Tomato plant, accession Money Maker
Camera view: horizontal (90 deg, fisheye); turntable rotation: 240 degrees
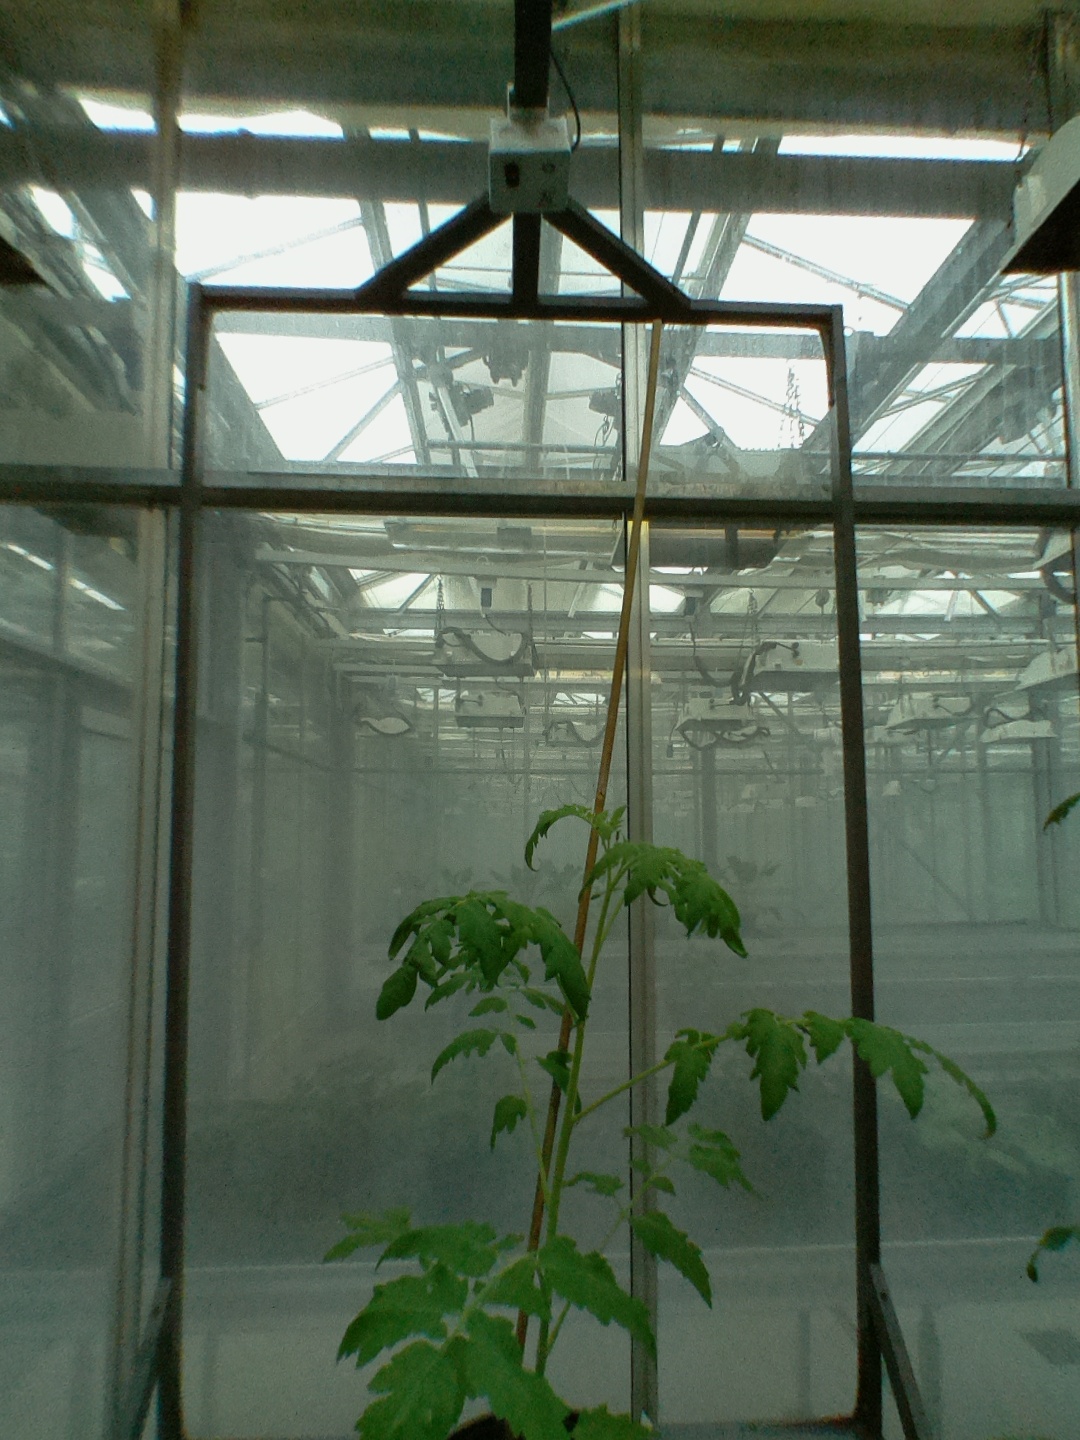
BBCH growth stage 14: 8 of true leaves visible